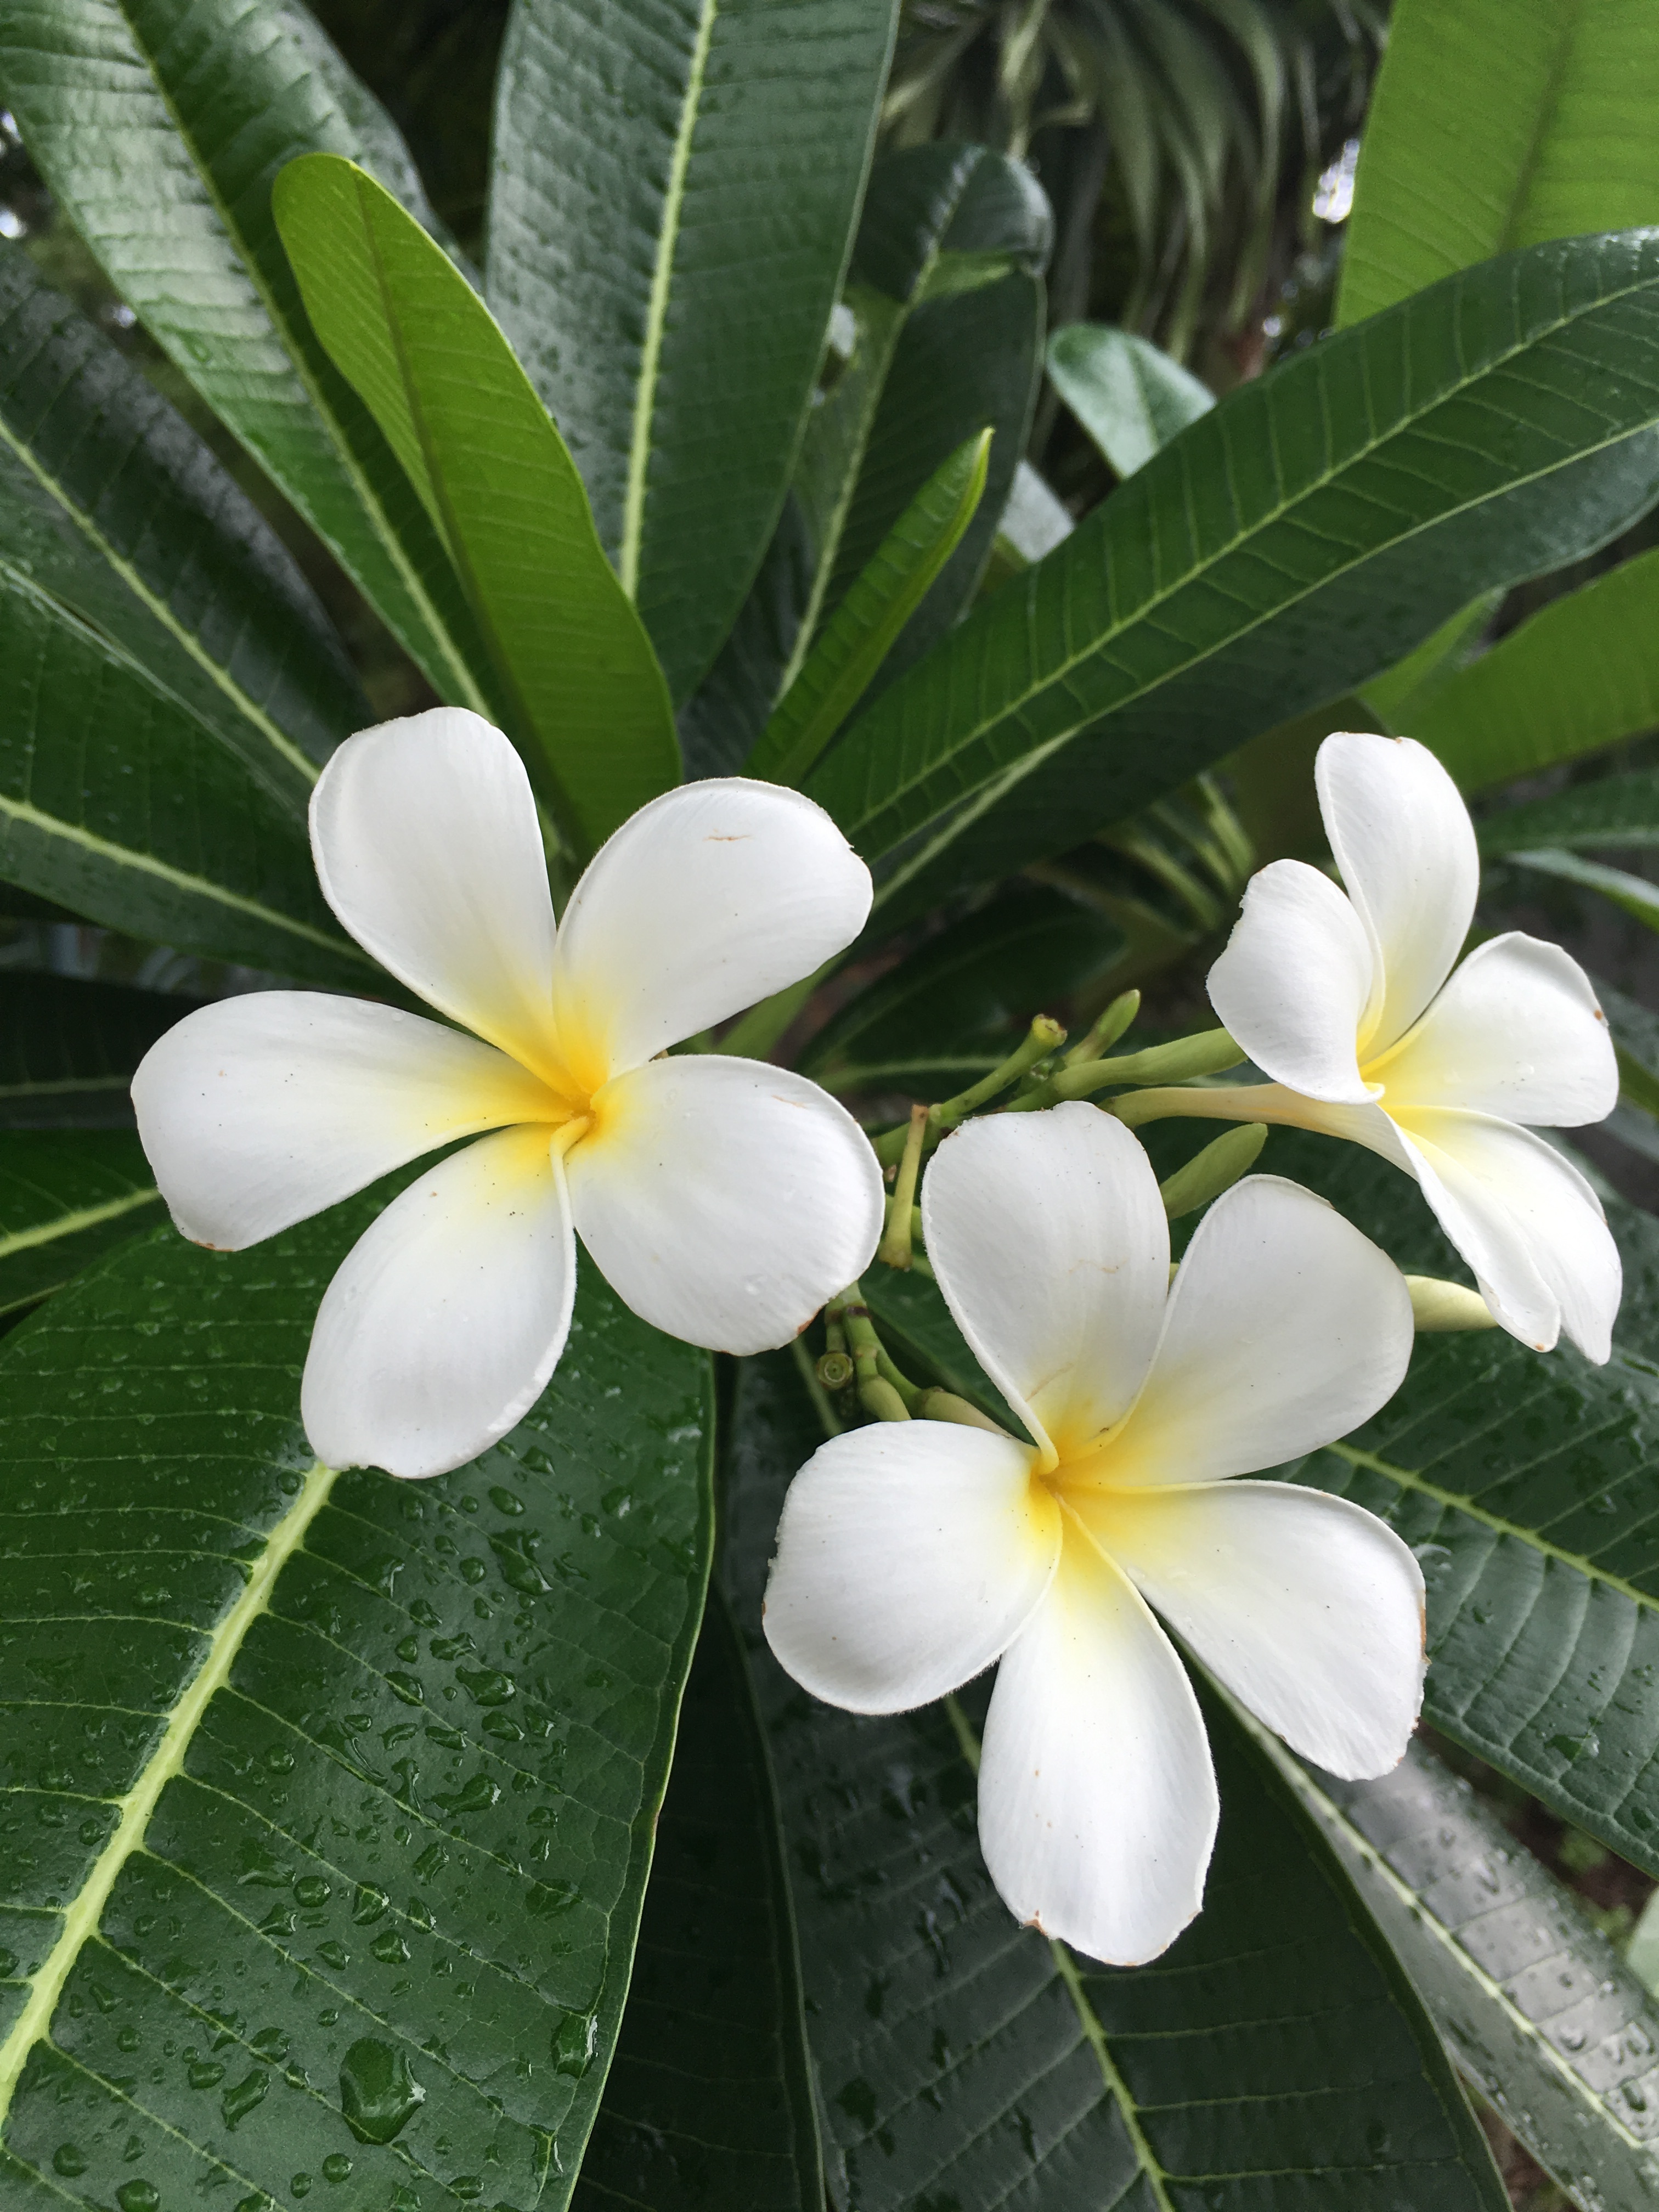
nature, blossom, plant, white, leaf, flower, petal, bloom, floral, aroma, tropical, macro, natural, fresh, botany, hawaii, yellow, flora, freshness, cutout, temple, spa, bright, smell, backlight, backlit, exotic, plumeria, fragrant, fragrance, aromatic, aromatherapy, herbal, champa, subtropical, frangipani, melia, lanka, essential, jasmine, flowering plant, land plant